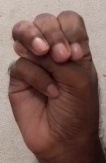
ASL sign: M